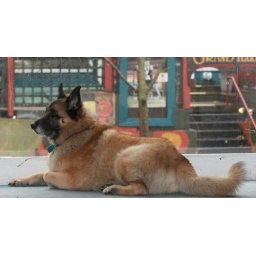
doggy in the window side view